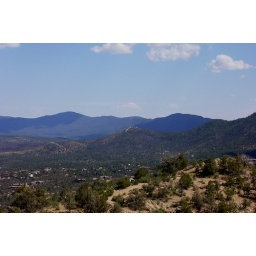
That little hill with the white top is another hike I love -- the entire top of the hill is covered in quartz.